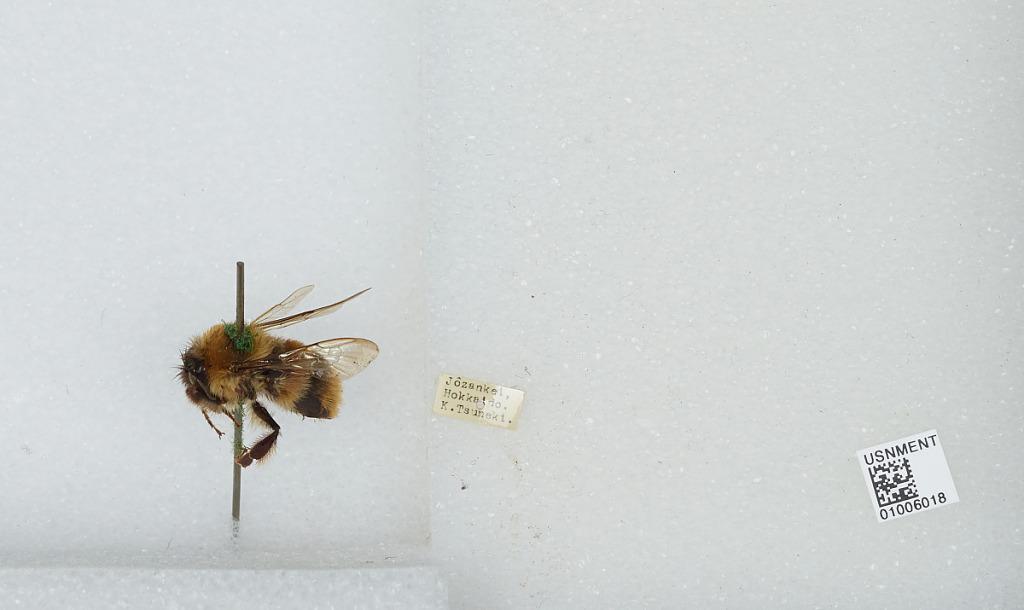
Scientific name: Bombus (Bombus) ignitus Smith
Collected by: K. Tsuneki
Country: Japan
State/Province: Hokkaido
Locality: Jozankei
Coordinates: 42.9692, 141.168